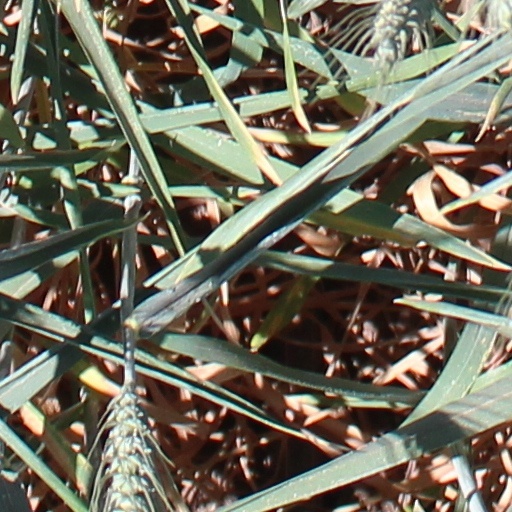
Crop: wheat